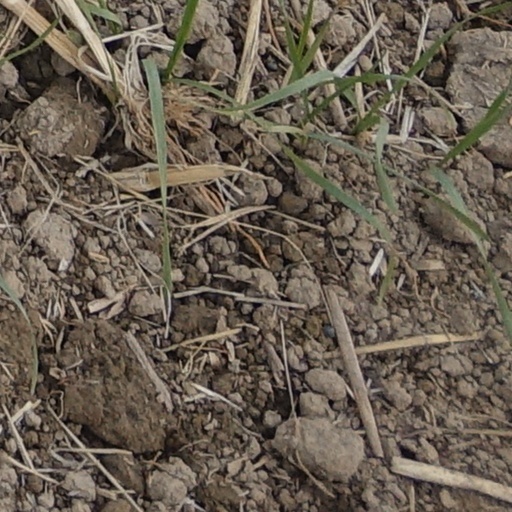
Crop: wheat